Dependency injection

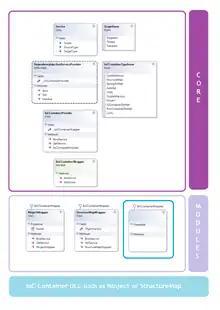
Containers such as Ninject or StructureMap are commonly used in object-oriented programming languages to achieve Dependency Injection and inversion of control.

Manual dependency injection is often tedious and error-prone for larger projects, promoting the use of frameworks which automate the process. Manual dependency injection becomes a dependency injection framework once the constructing code is no longer custom to the application and is instead universal. While useful, these tools are not required in order to perform dependency injection.